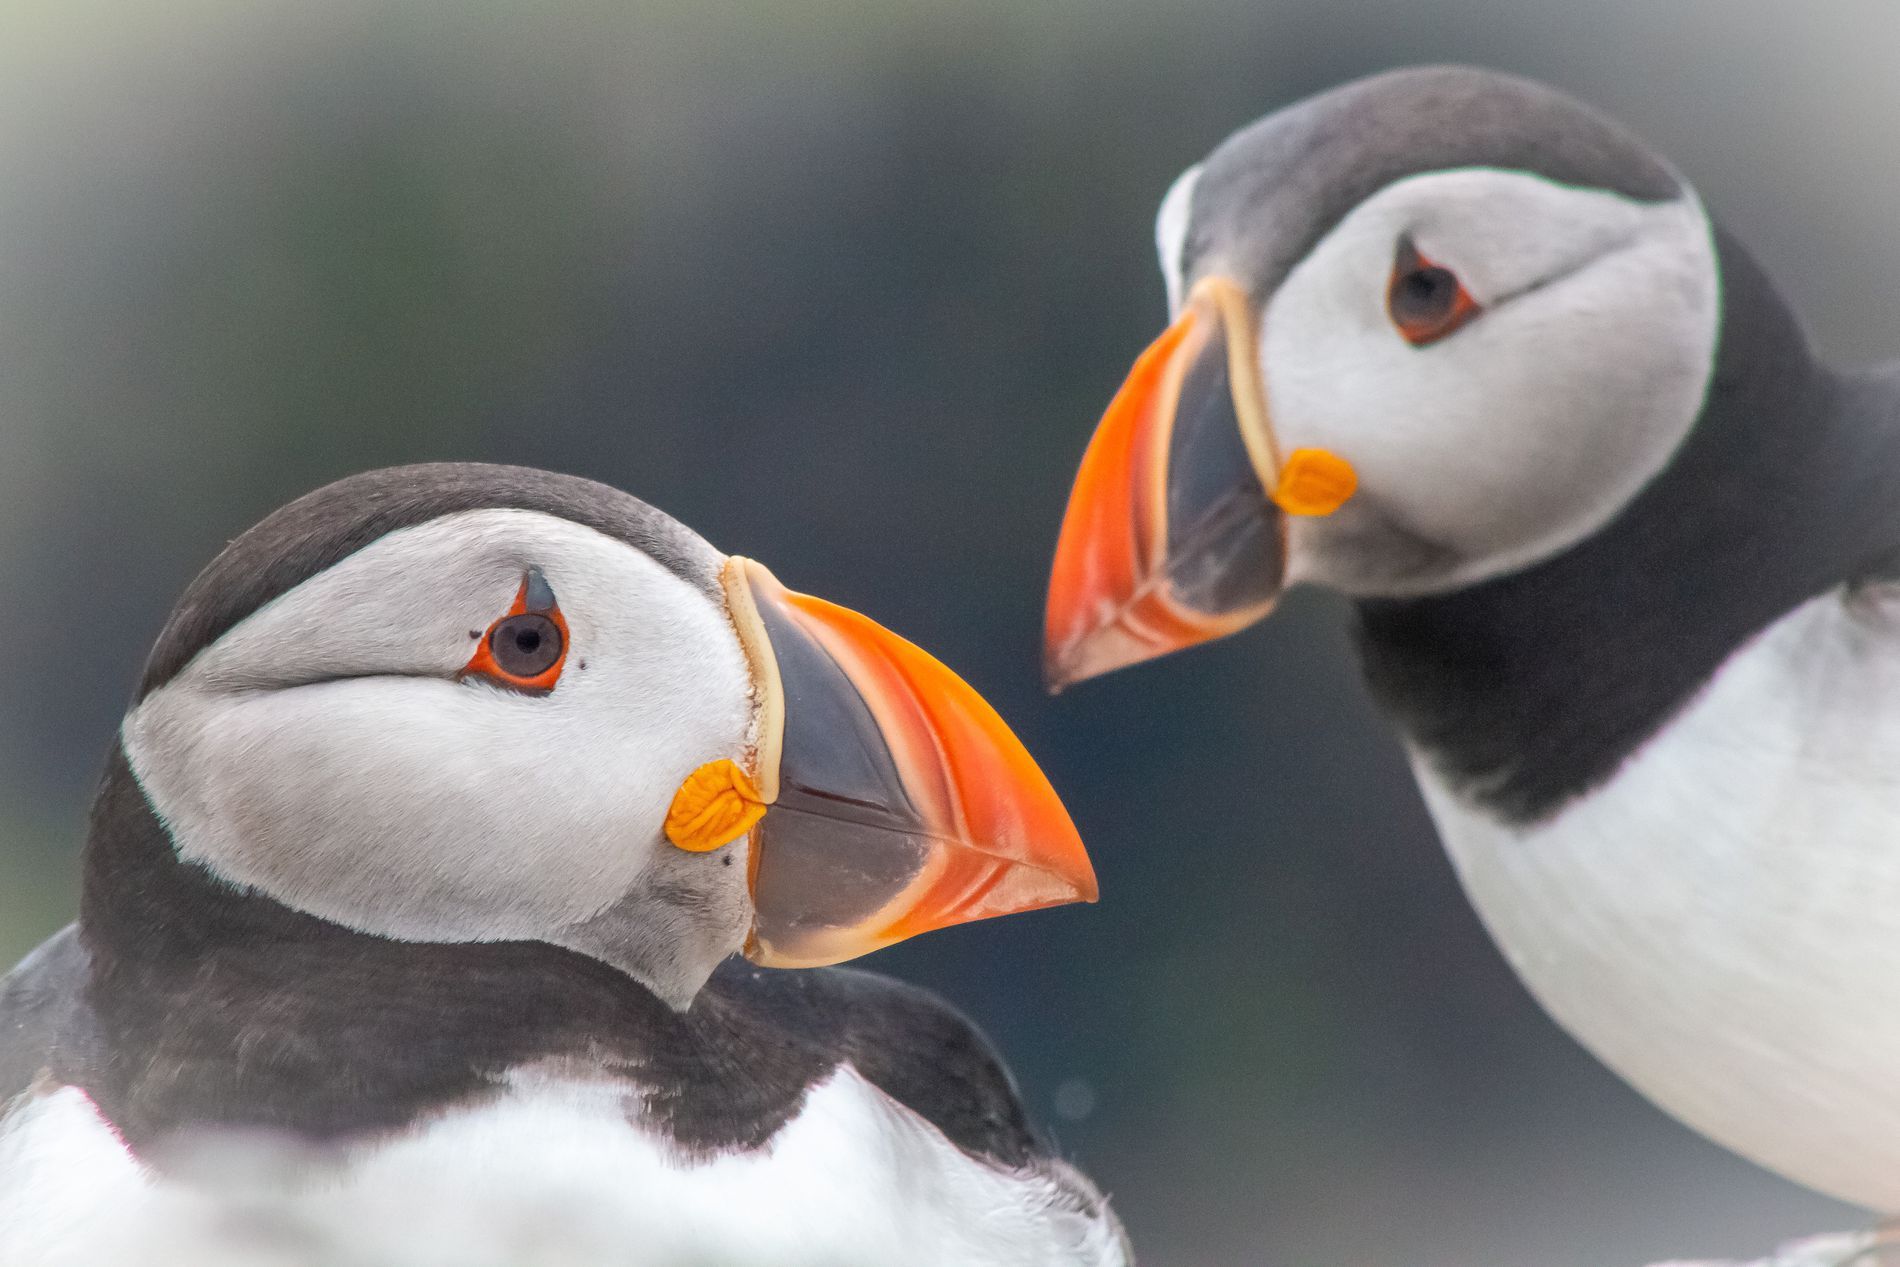
A pair of puffin birds
Two puffins face each other as if in conversation, and both birds have orange beaks and black caps and backs, with white areas around their eyes.
Shot at eye level, this wildlife photograph captures puffins.
The color palette is black, white, orange, and gray.
The scene shows birds facing each other, creating a friendly moment that suggests social life.
Labels: Animal, Beak, Bird, Puffin, Blurred background
Camera: Canon Canon EOS 70D
Lens: EF75-300mm f/4-5.6
Aperture: F14
Exposure: 1/1600 sec
ISO: 1000
Focal length: 300